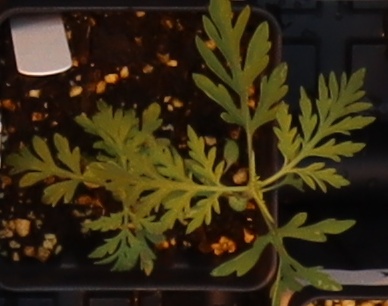
Label: Ragweed